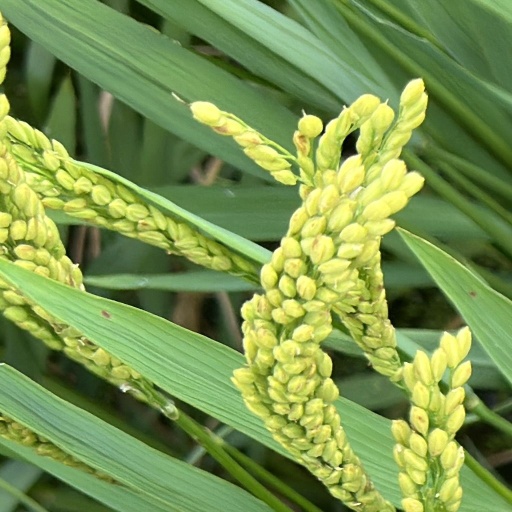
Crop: rice